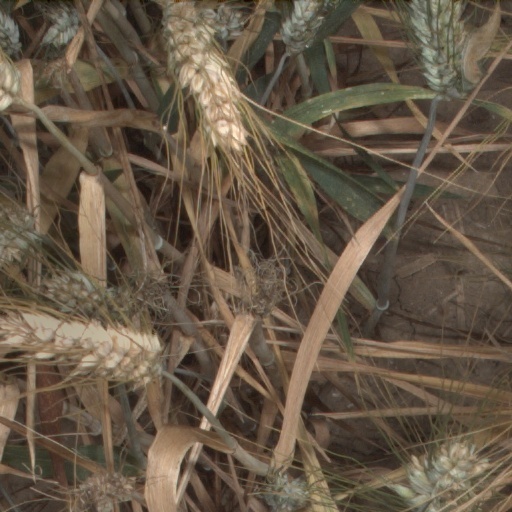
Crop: wheat